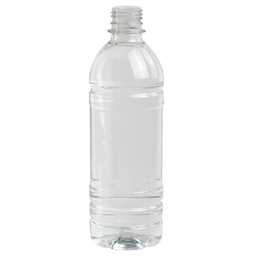
Label: bottles